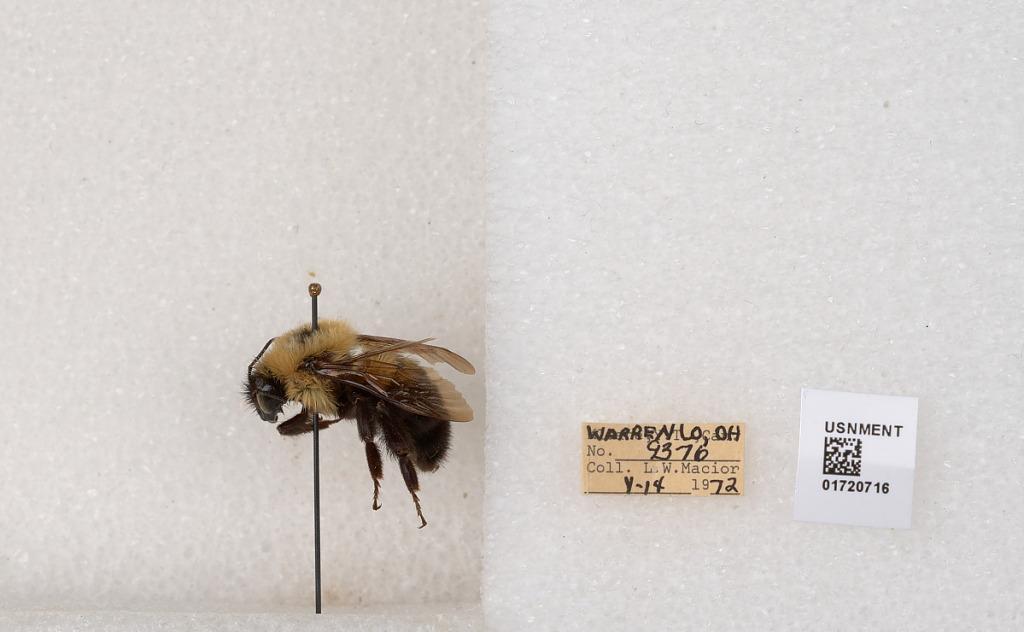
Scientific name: Bombus bimaculatus Cresson
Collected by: L. Macior
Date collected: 1972-5-14
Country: United States
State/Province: Ohio
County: Warren
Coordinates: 39.4276, -84.1668